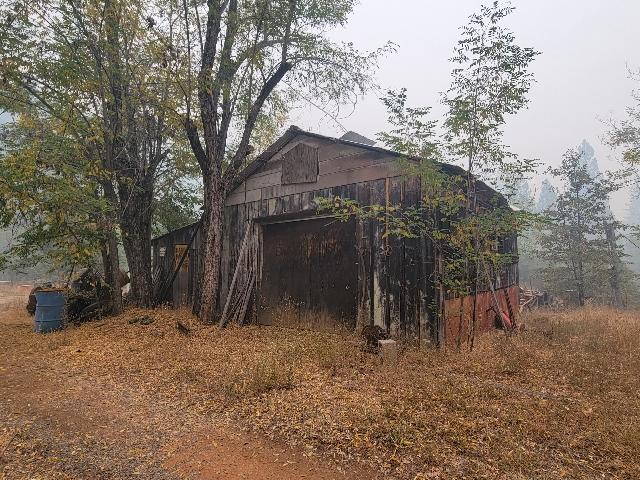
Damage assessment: no_damage